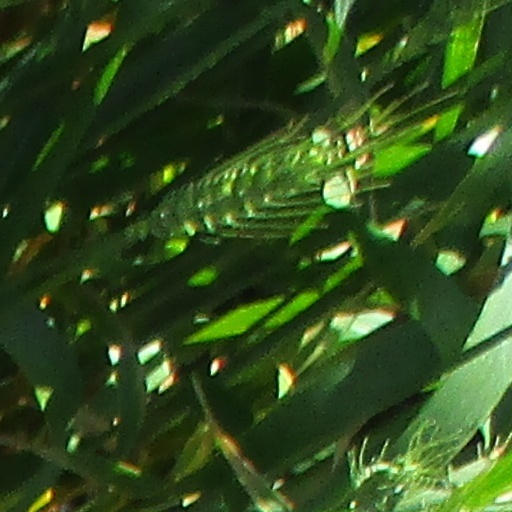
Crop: wheat